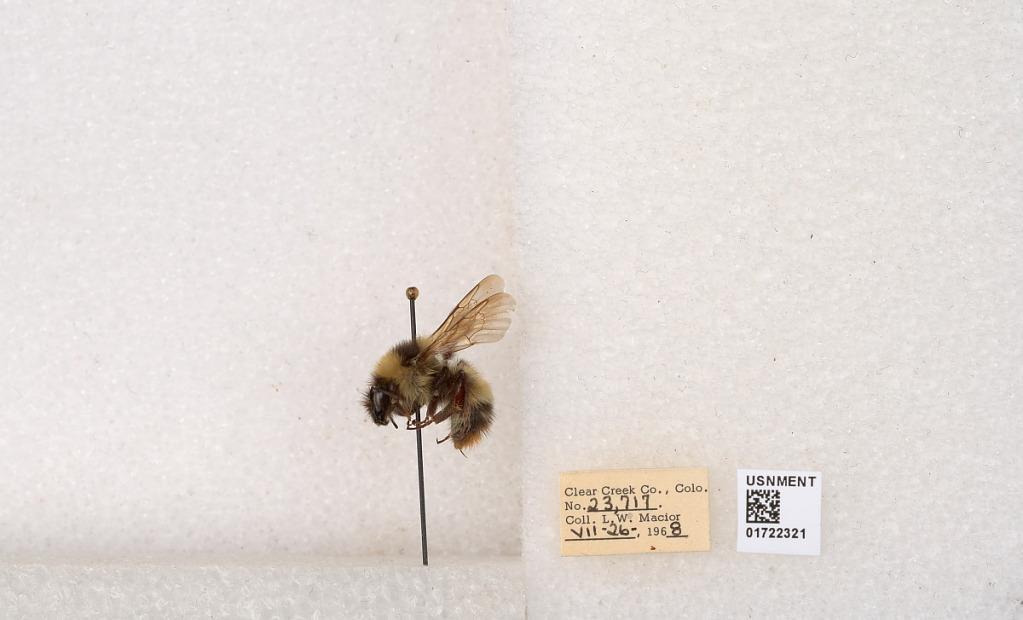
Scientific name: Bombus kirbyellus
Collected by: L. Macior
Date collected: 1968-7-26
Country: United States
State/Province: Colorado
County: Clear Creek
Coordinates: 39.6891, -105.644